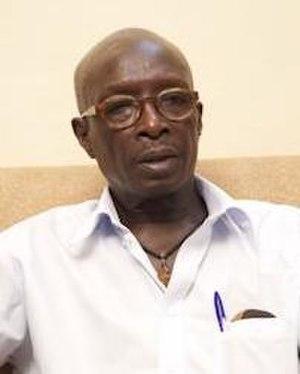
Umbañ U Kset, de son vrai nom, Emmanuel Gomez de Kset, né dans les années 1940, est un chanteur, acteur et réalisateur sénégalais originaire de Guinée-Bissau.
Umbañ U Kset, de son vrai nom, Emmanuel Gomez de Kset, né dans les années 1940, est un chanteur, acteur et réalisateur sénégalais originaire de Guinée-Bissau.